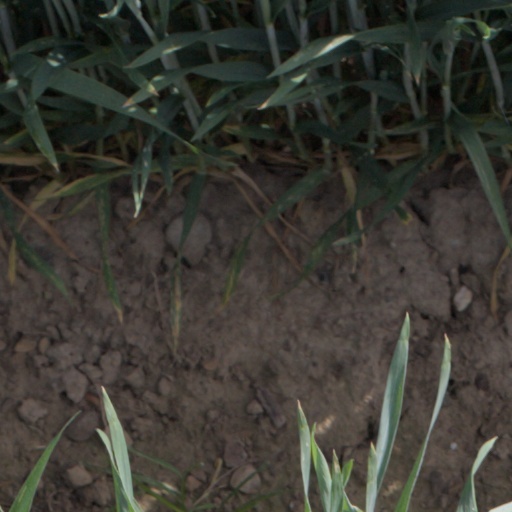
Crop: wheat